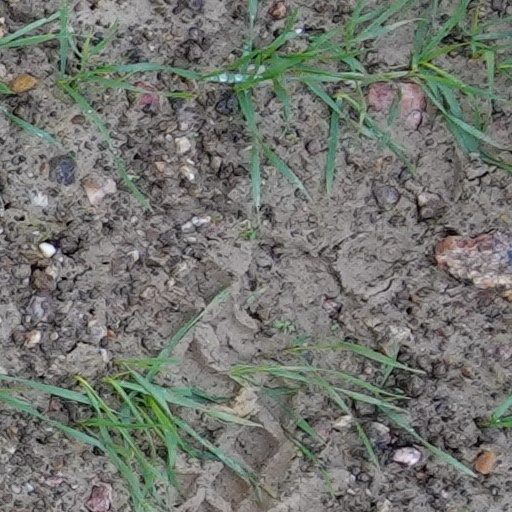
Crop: wheat